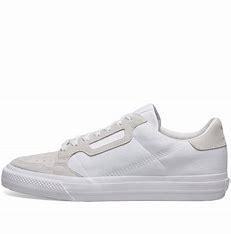
Brand: Adidas
Model: Continental Vulc